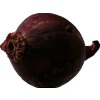
Label: red_onion